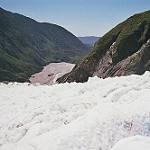
Label: glacier